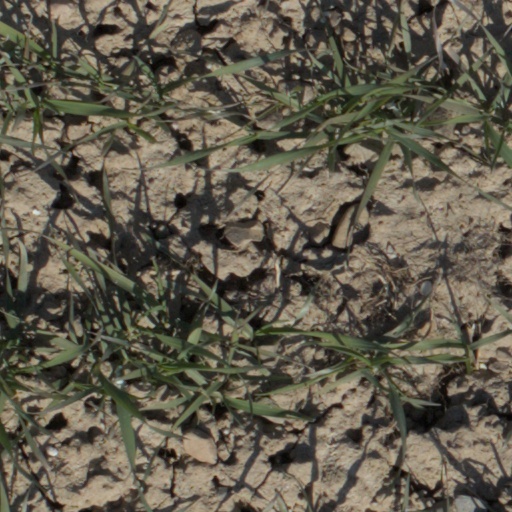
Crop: wheat